Lázaro Botelho

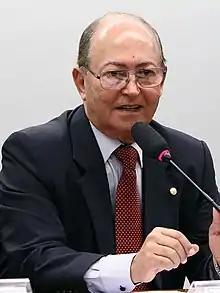
Botelho in December 2016

Lázaro Botelho Martins (born 11 February 1947) is a Brazilian politician and businessman. Although born in Maranhão, he has spent his political career representing Tocantins, having served as state representative from 2007 to 2019.